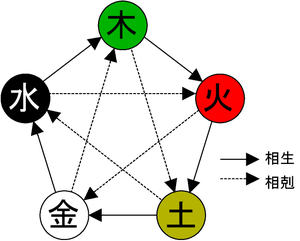
Les Quatre piliers de la destinée, en Chinois:生辰八字 pinyin : Shēng Chén Bā Zì, ou Chinois traditionnel: 四柱命理學 Chinois simplifié: 四柱命理学 Signification littérale : Études «Quatre piliers de la vie», sont les termes conceptuels chinois, mais également japonais et coréen, pour décrire les quatre composants qui fondent la destinée d’une personne. Ces quatre composants intrinsèques au moment de la naissance sont l’année, le mois, le jour, et l’heure. Les quatre piliers sont utilisés dans les pratiques de prédictions de l’avenir, à l’instar du Zi Wei Dou Shu, dans le domaine de l’astrologie chinoise. Des comparaisons entre le Ba Zi et l’astrologie occidentale ont pu être faites. Cependant, contrairement à l’astrologie, l’analyse du Ba Zi ne repose pas sur un « alignement » de corps célestes d’étoiles ou de planètes, mais sur un « alignement » de tranches temporelles délimitées par le Wan Nian Li, c'est-à-dire le fameux calendrier chinois de « 10 000 ans ».